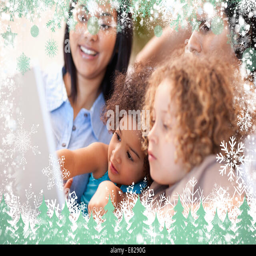
composite image of family having a good time at the laptop together